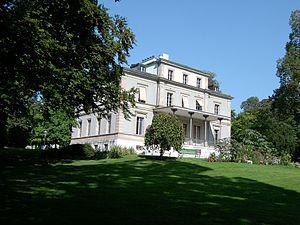
La Villa Moynier (Genève).